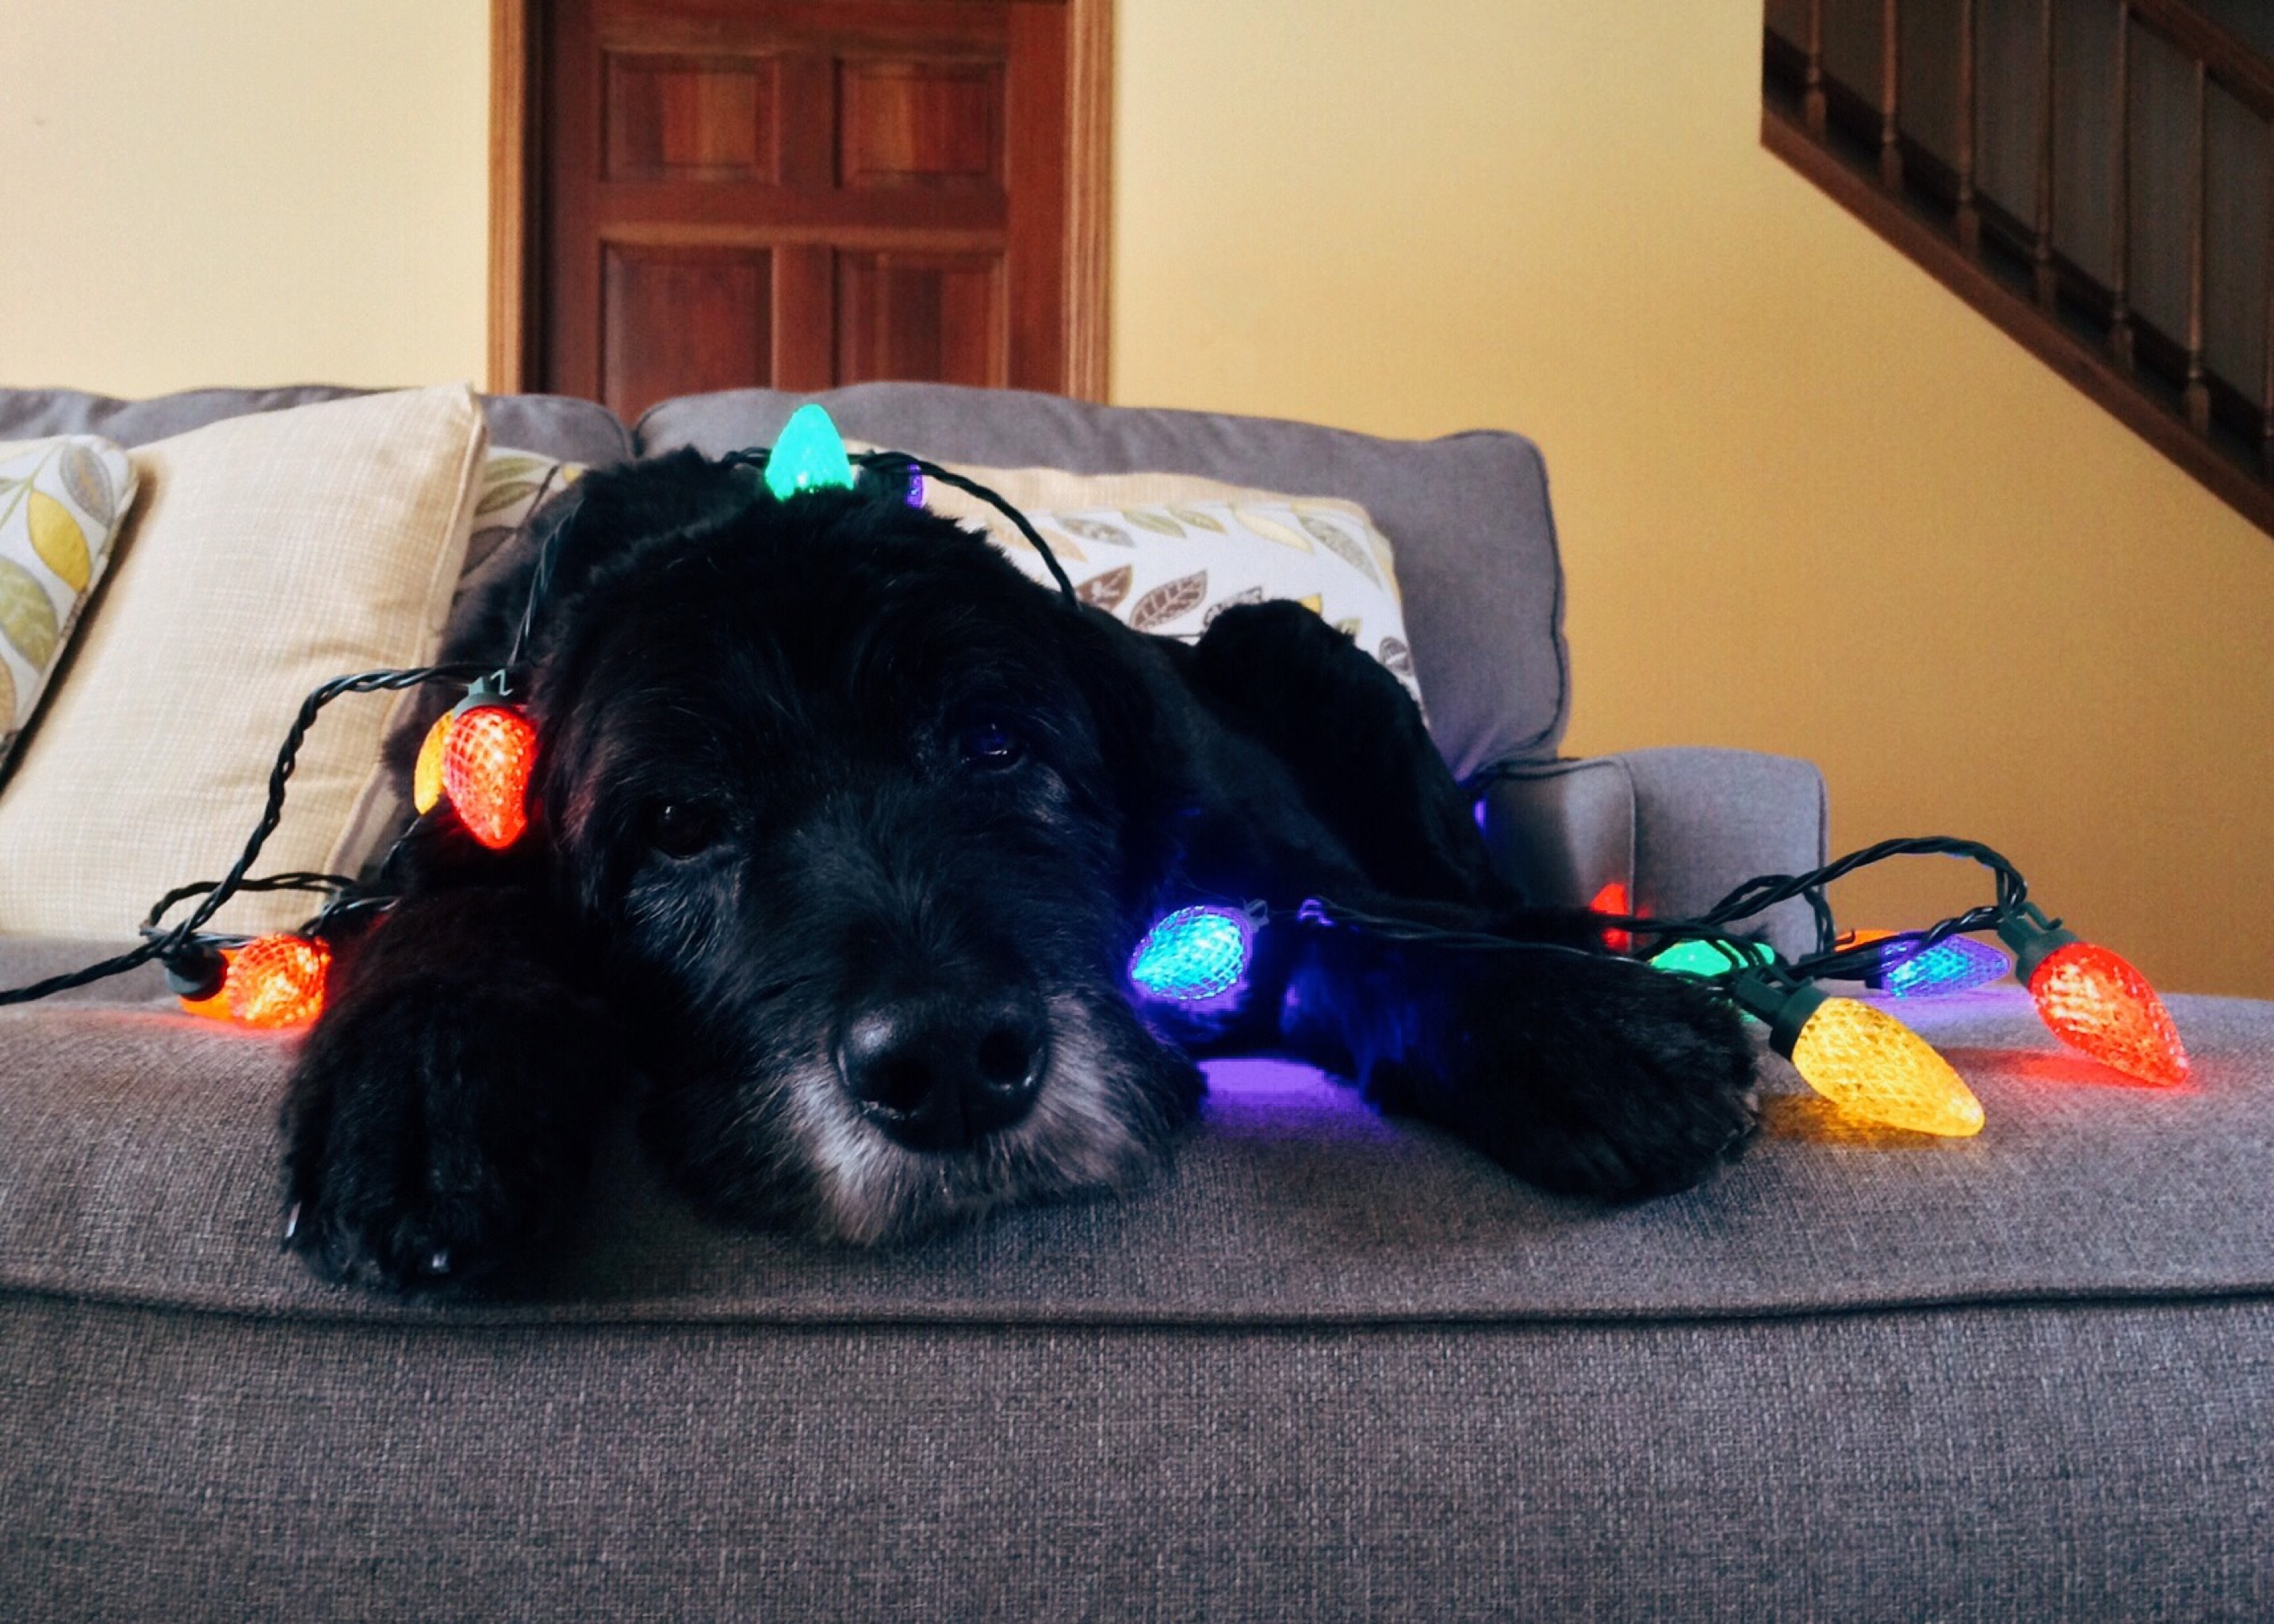
puppy, dog, pet, holiday, mammal, black, christmas, vertebrate, labrador retriever, schnauzer, xmas, christmas dog, dog like mammal, dog crossbreeds